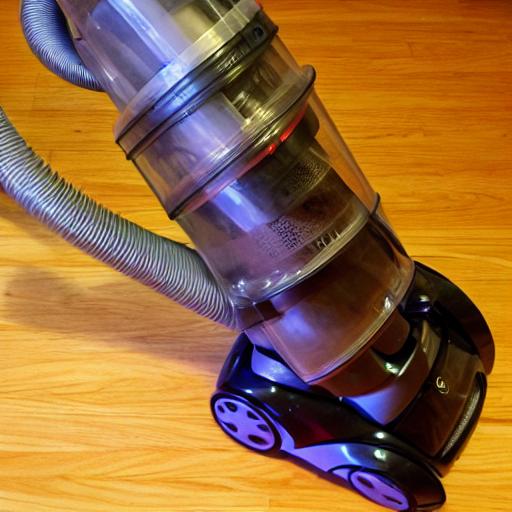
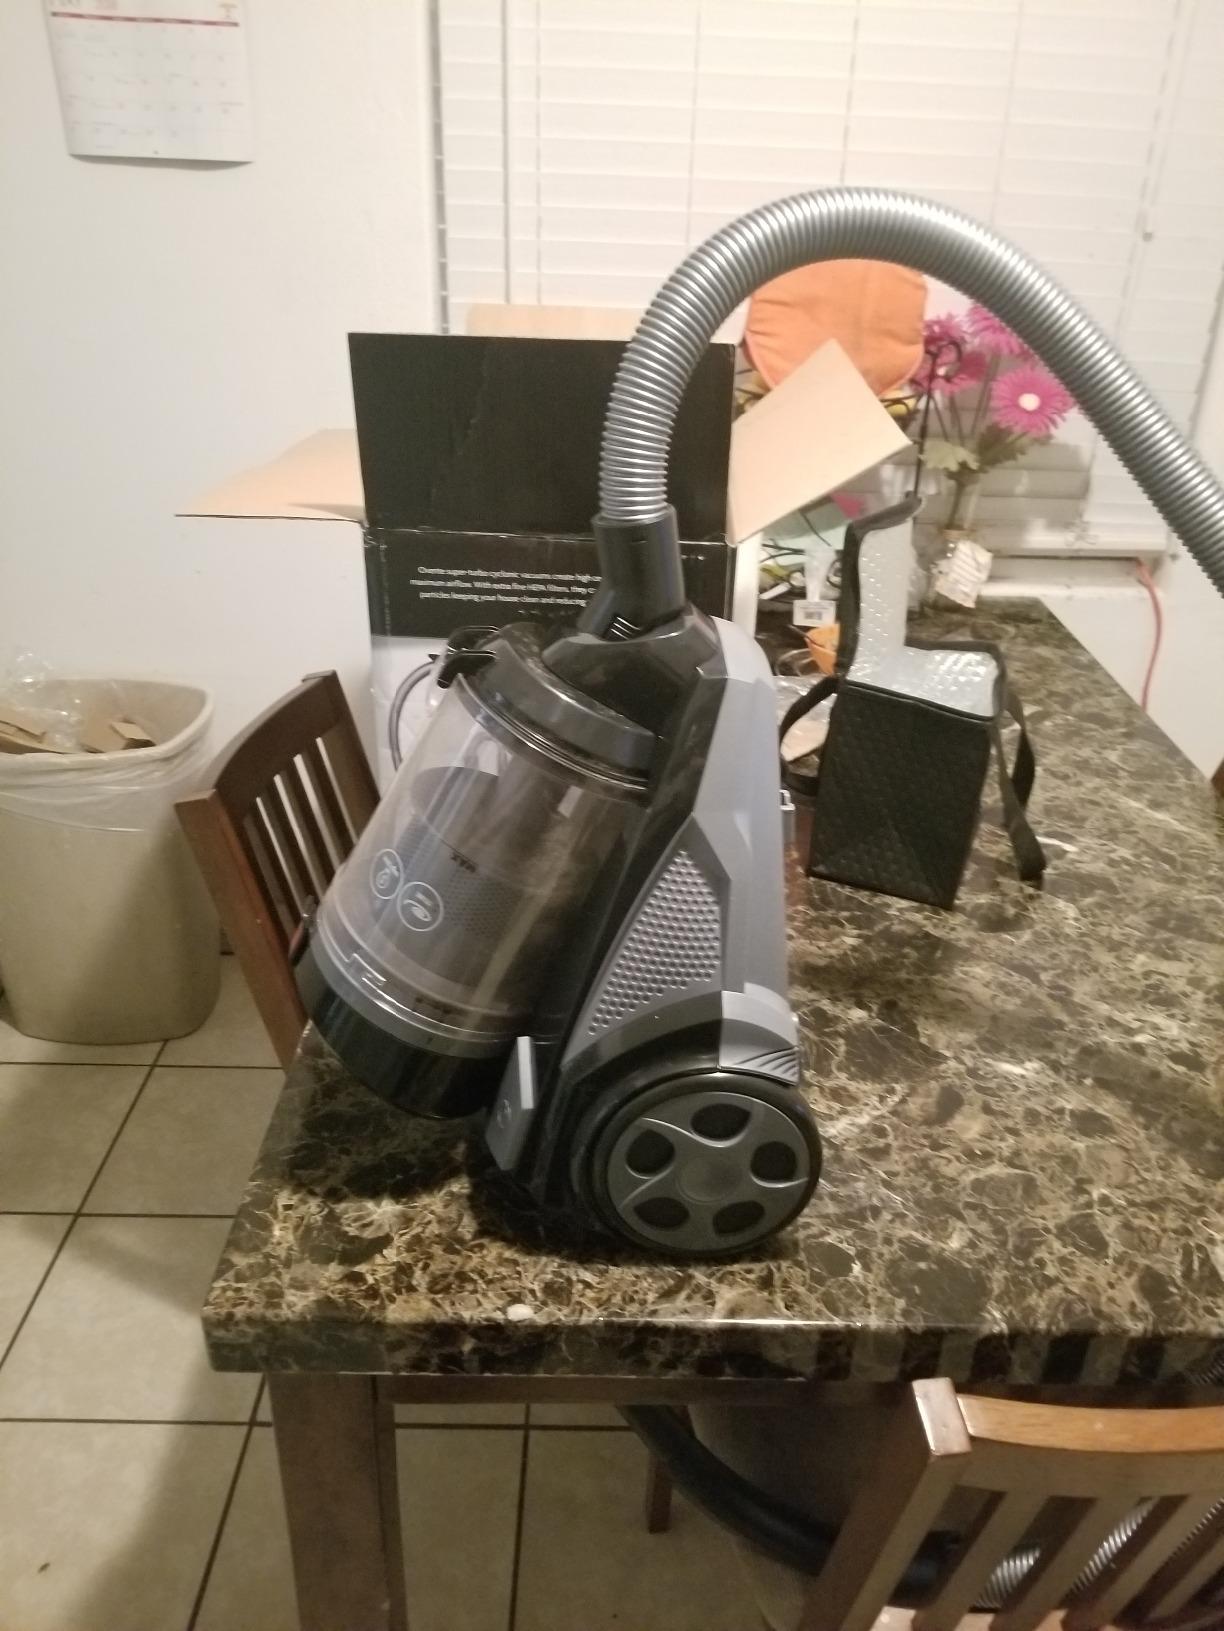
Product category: items_vacuum
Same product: no